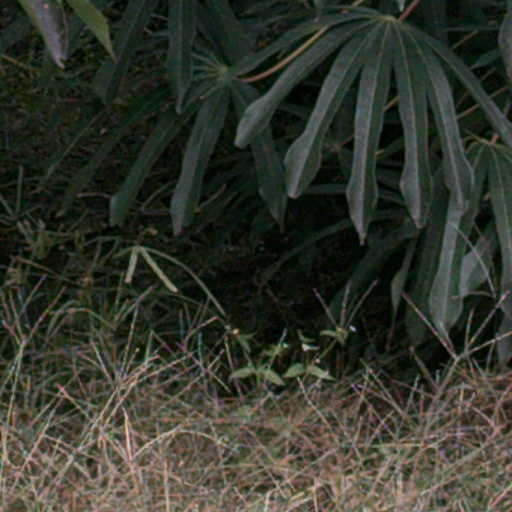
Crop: cassava